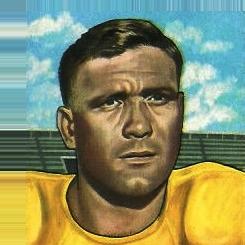
Age: 28